Stahleck Castle

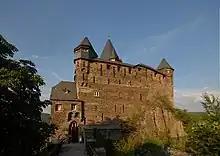
Main gate and shield wall

The "palas" (residential building) is 2 storeys high, built of crushed stone lined with Rhenish "Schwemmstein" (a traditional artificial material made of dried pumice and lime, similar to concrete), and stands at the eastern, Rhine valley end of the courtyard, over a vaulted cellar that Ernst Stahl dated to the time of Conrad of Hohenstaufen. It has a shingled hip roof 10 m high. Adjoining it on the southwest side is the so-called kitchen building, with Fachwerk first floor, which today is the residence of the hostel managers.